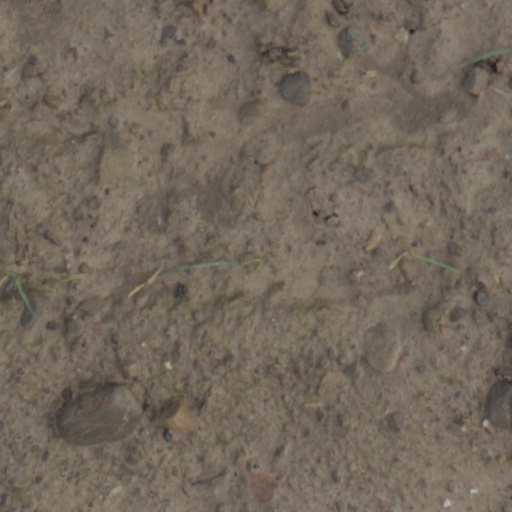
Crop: wheat